274th Forward Surgical Team (Airborne)

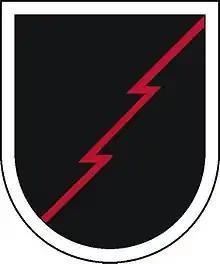
274th Forward Resuscitative and Surgical Detachment (Airborne) Beret Flash

The 274th Forward Surgical Team (Airborne)—part of the 274th Forward Resuscitative and Surgical Detachment (Airborne)—is an airborne forward surgical team of the United States Army providing Level II care far forward on the battlefield. It was first constituted in 1944 and served in Europe during World War II. More recently it has been involved in relief operations following natural disasters and has undertaken several recent deployments to Iraq and Afghanistan. The 274th Forward Surgical Team was part of both the initial entry forces of Operation Enduring Freedom in 2001 and Operation Iraqi Freedom in 2003. Currently the unit falls under the command of the 16th Hospital Center and is based at Fort Bragg, North Carolina.